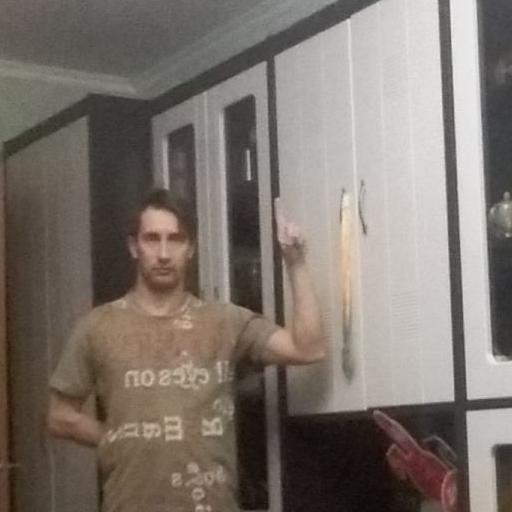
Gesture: one